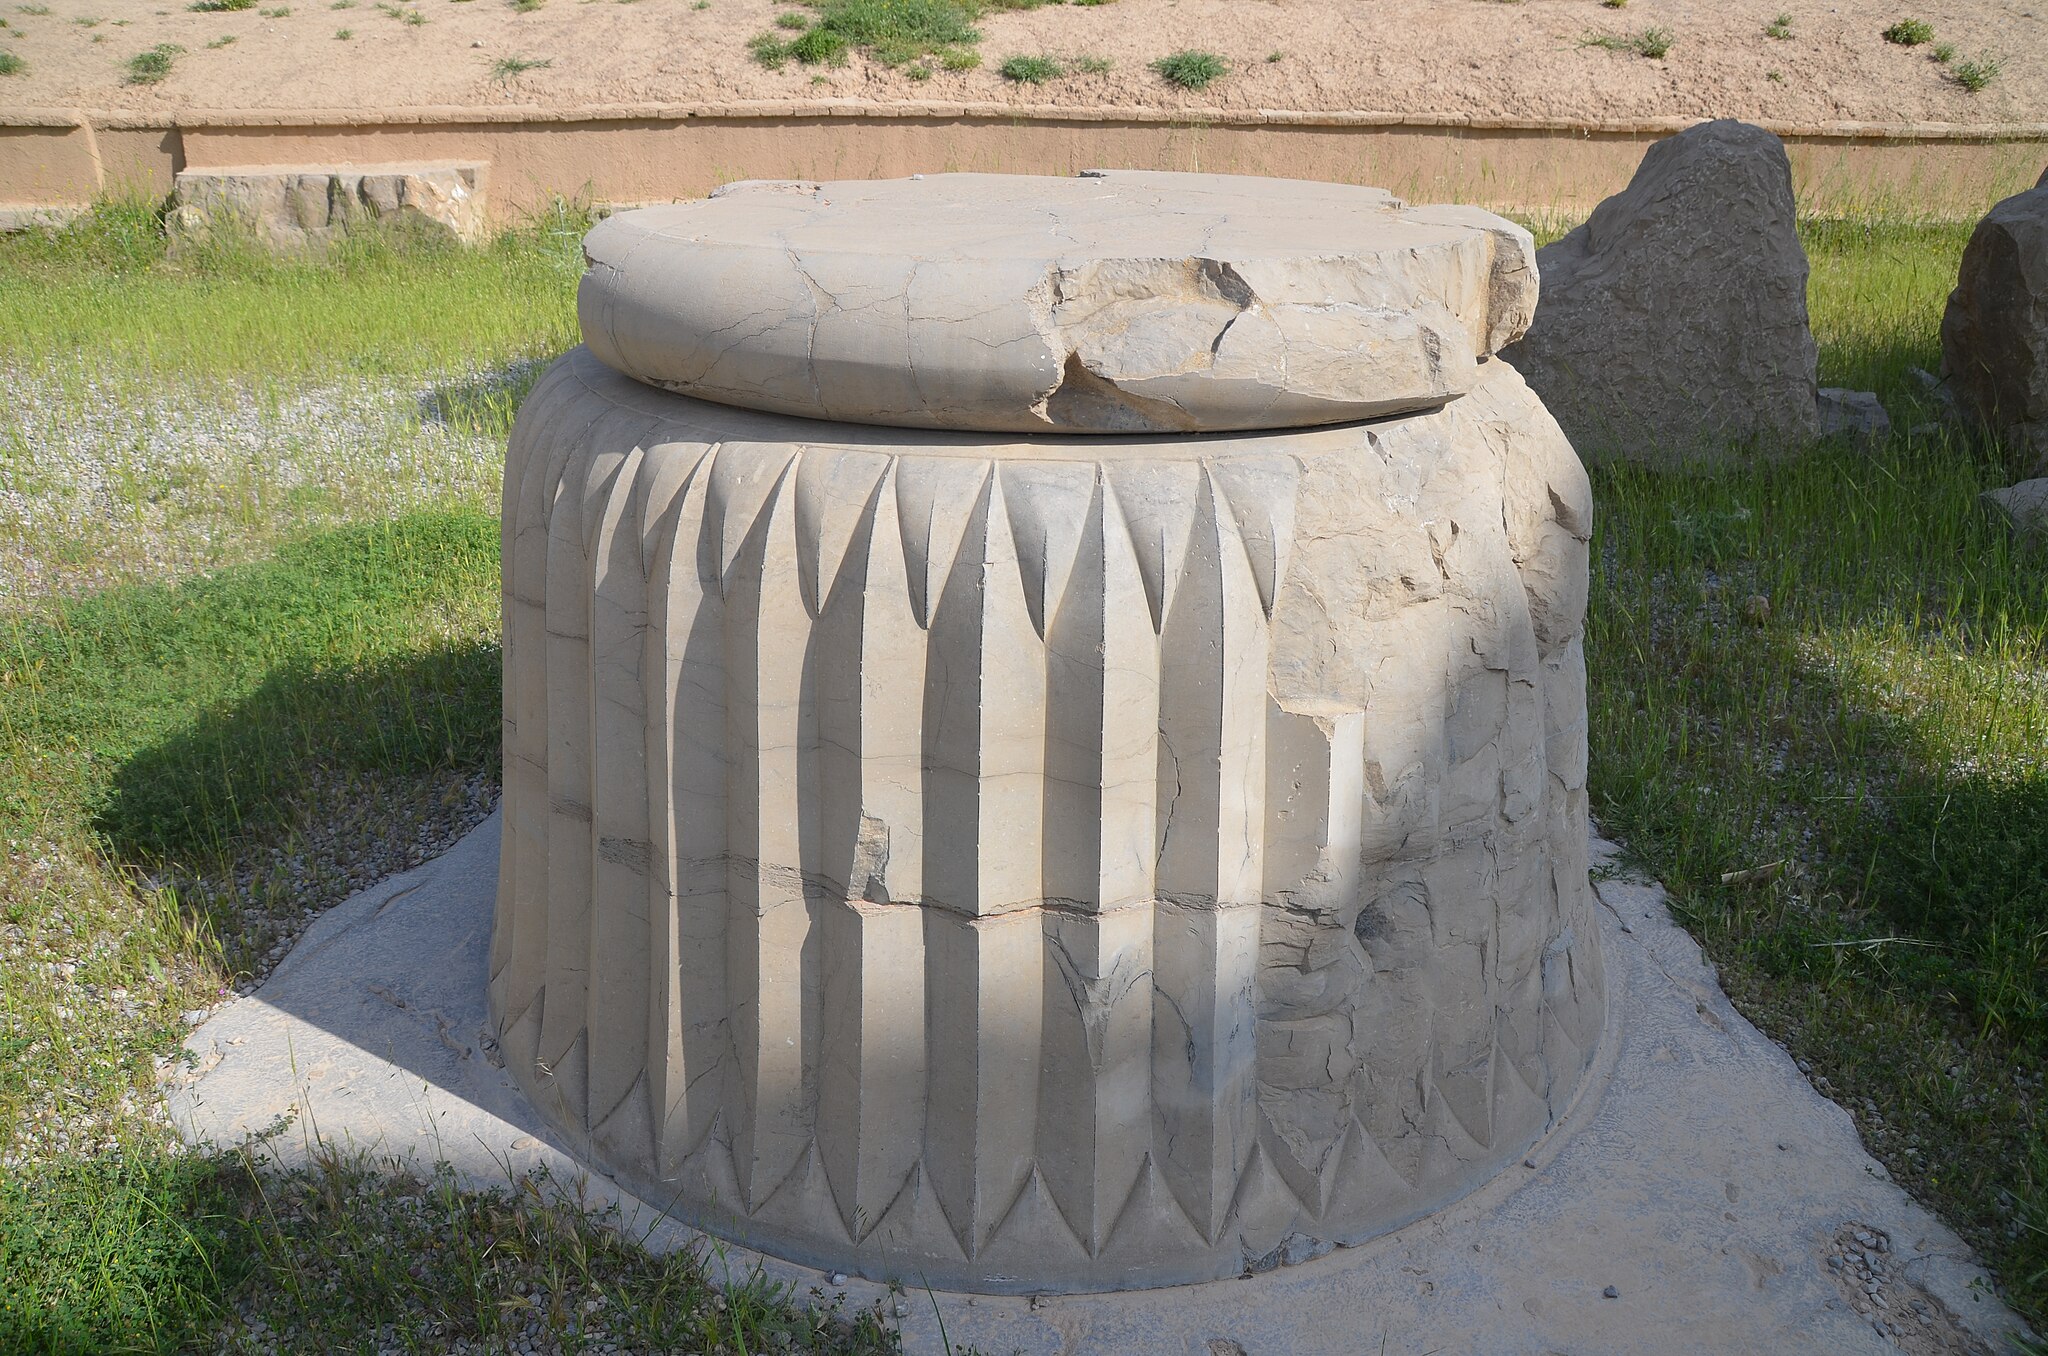
Title: Persepolis, Iran (47727287022)
Description: Persepolis, Iran
Date: 22 April 2019, 07:29 (according to Exif data)
Categories: Architectural elements in Persepolis, Photographs by Carole Raddato, Flickr images reviewed by FlickreviewR 2, 2019 in Persepolis, Iran photographs taken on 2019-04-22